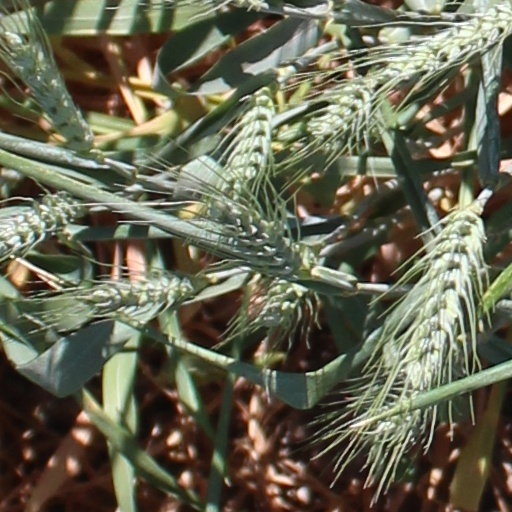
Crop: wheat